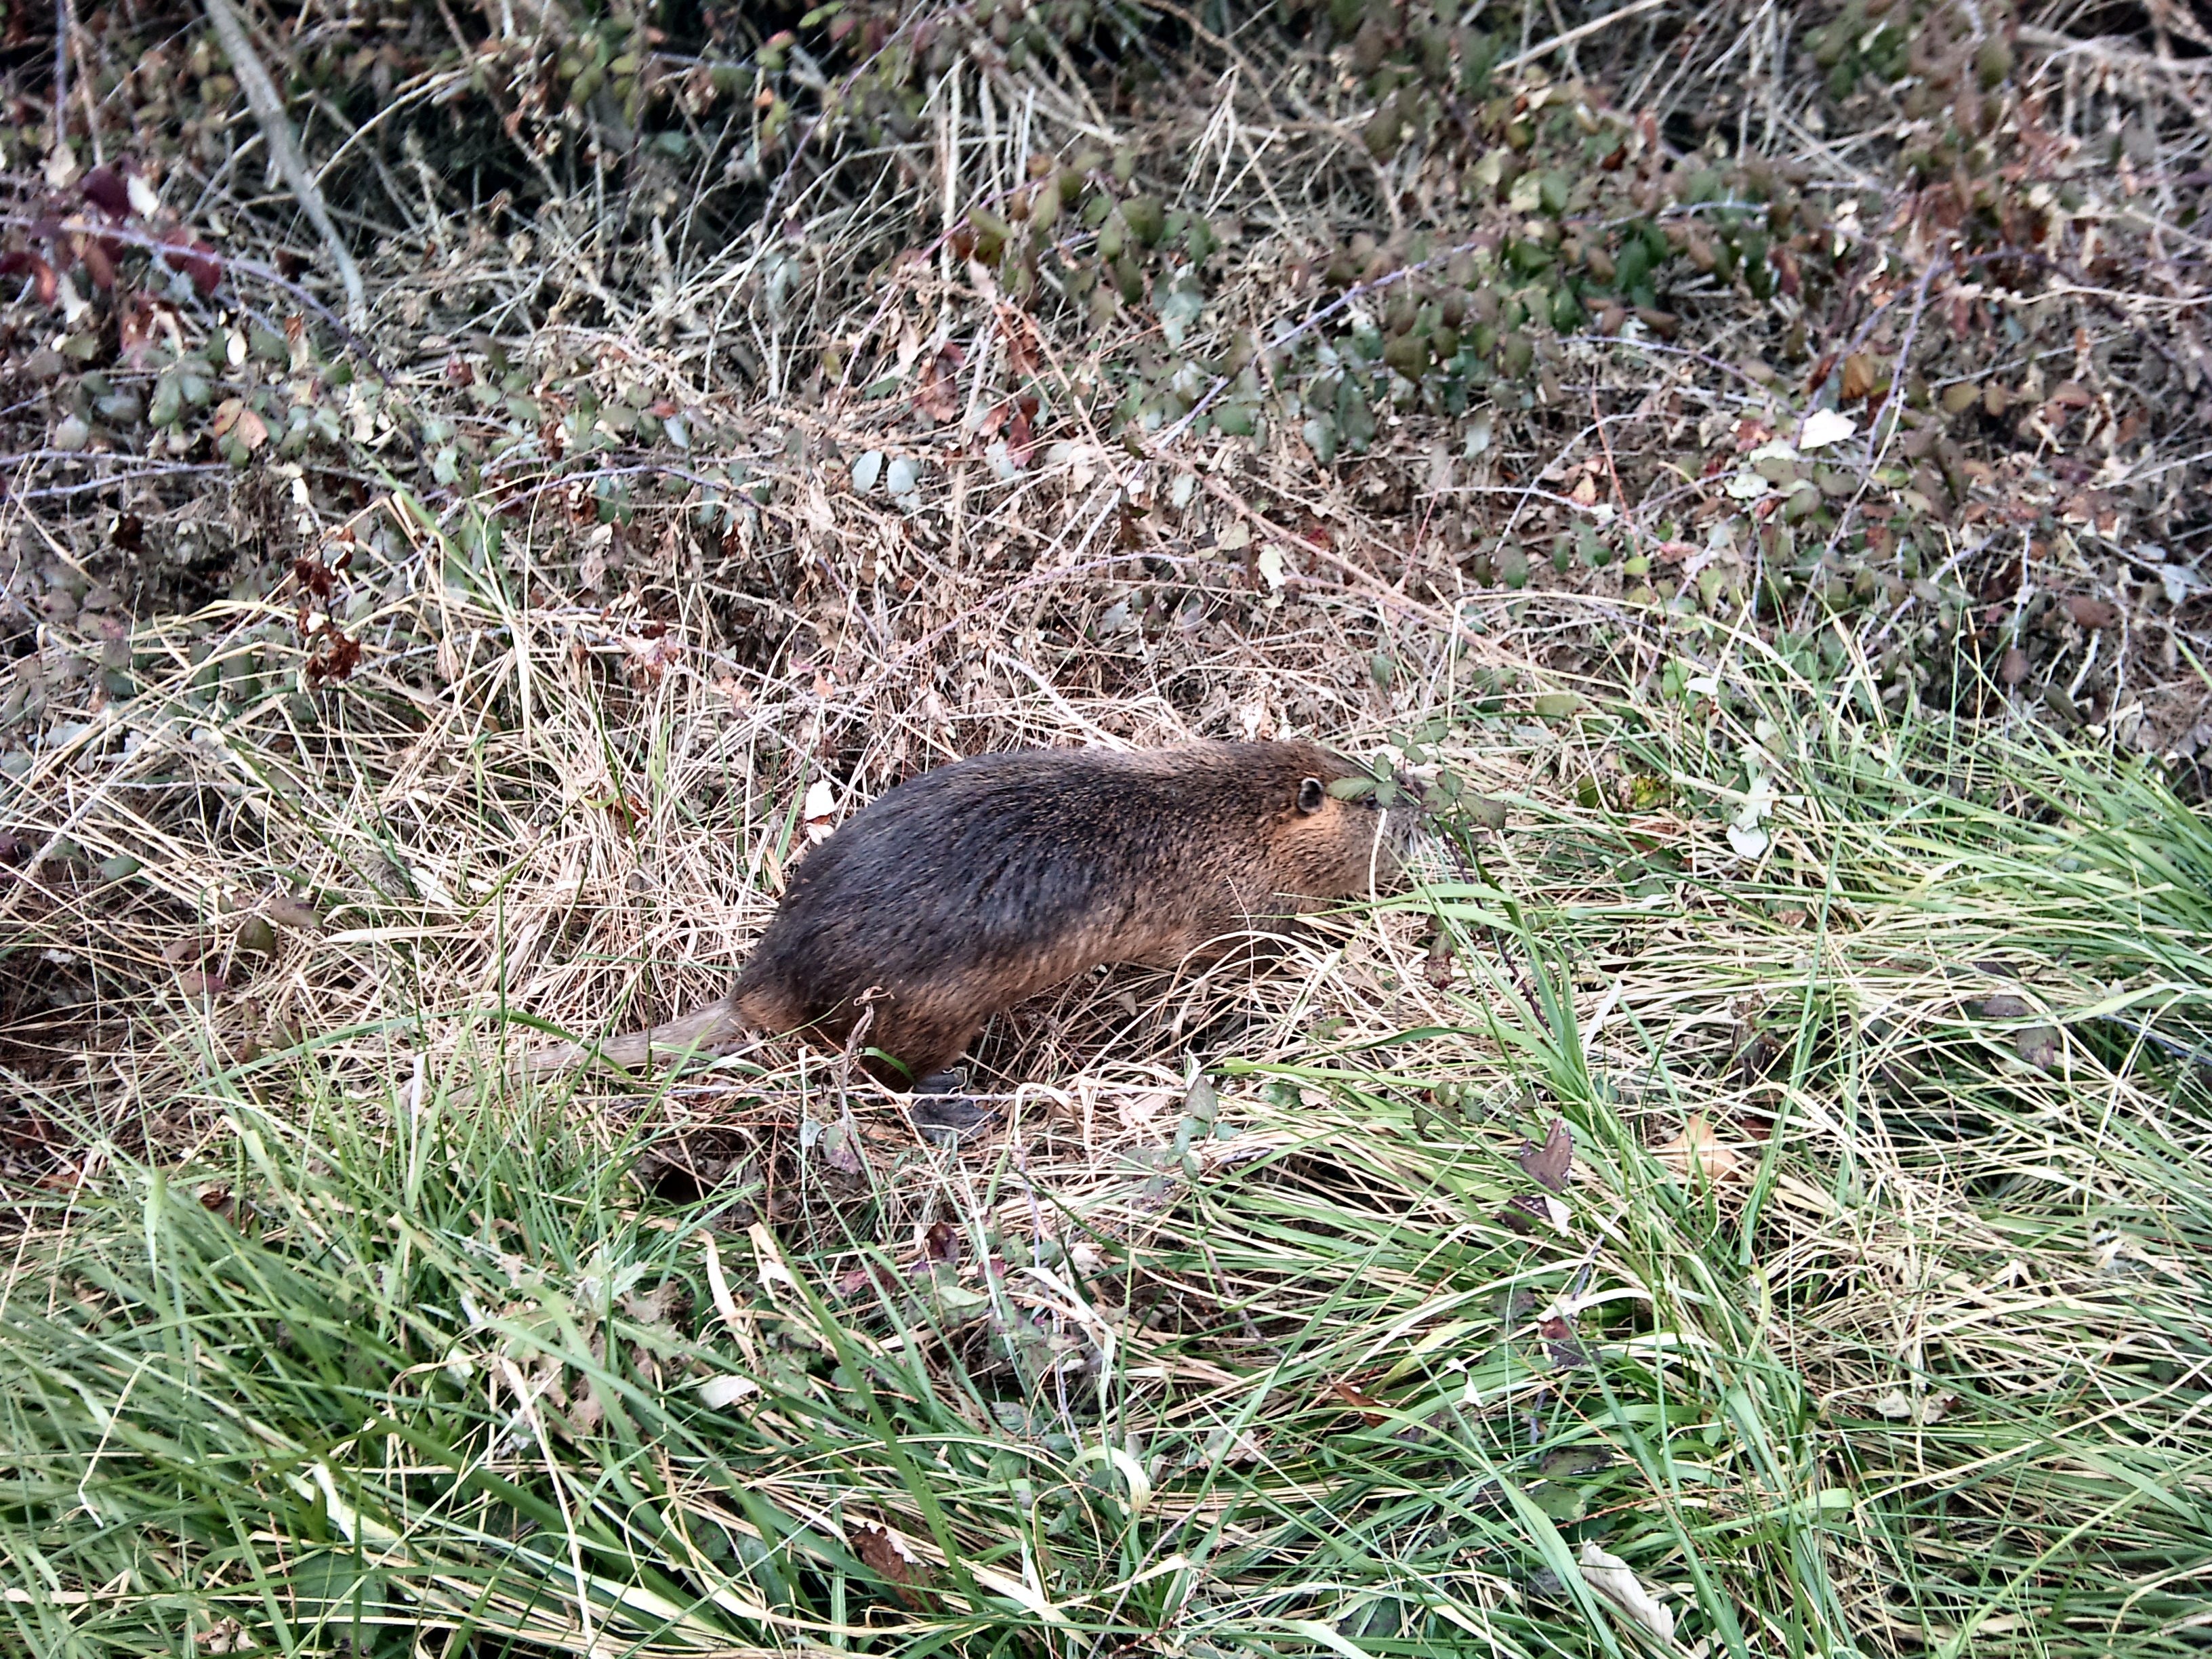
nature, grass, animal, wildlife, fur, fluffy, brown, mammal, squirrel, rodent, fauna, rat, vertebrate, muskrat, marmot, musk rat, musquash